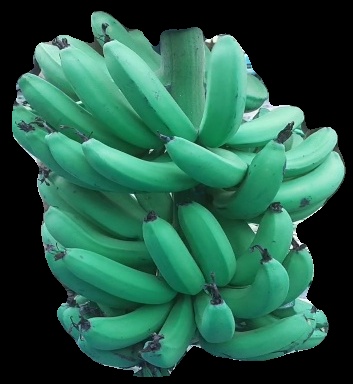
Variety: pachbale
Grade: grade3